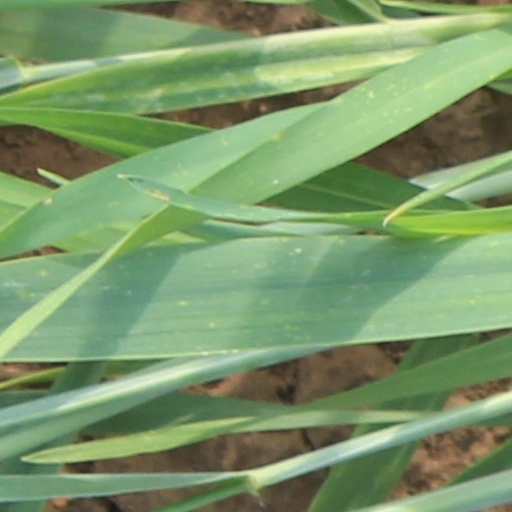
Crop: wheat